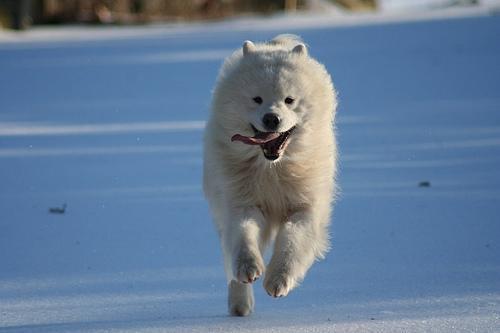
samoyed